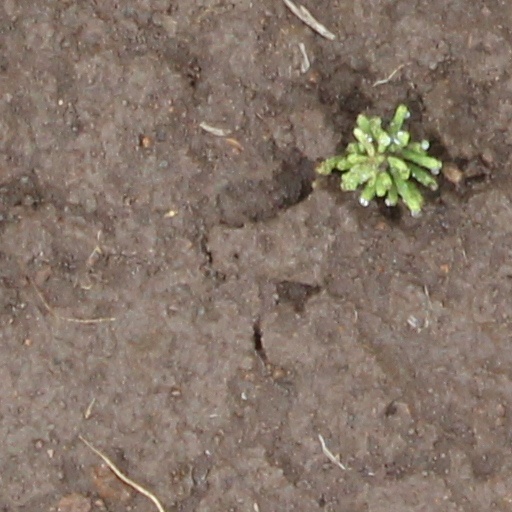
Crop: wheat